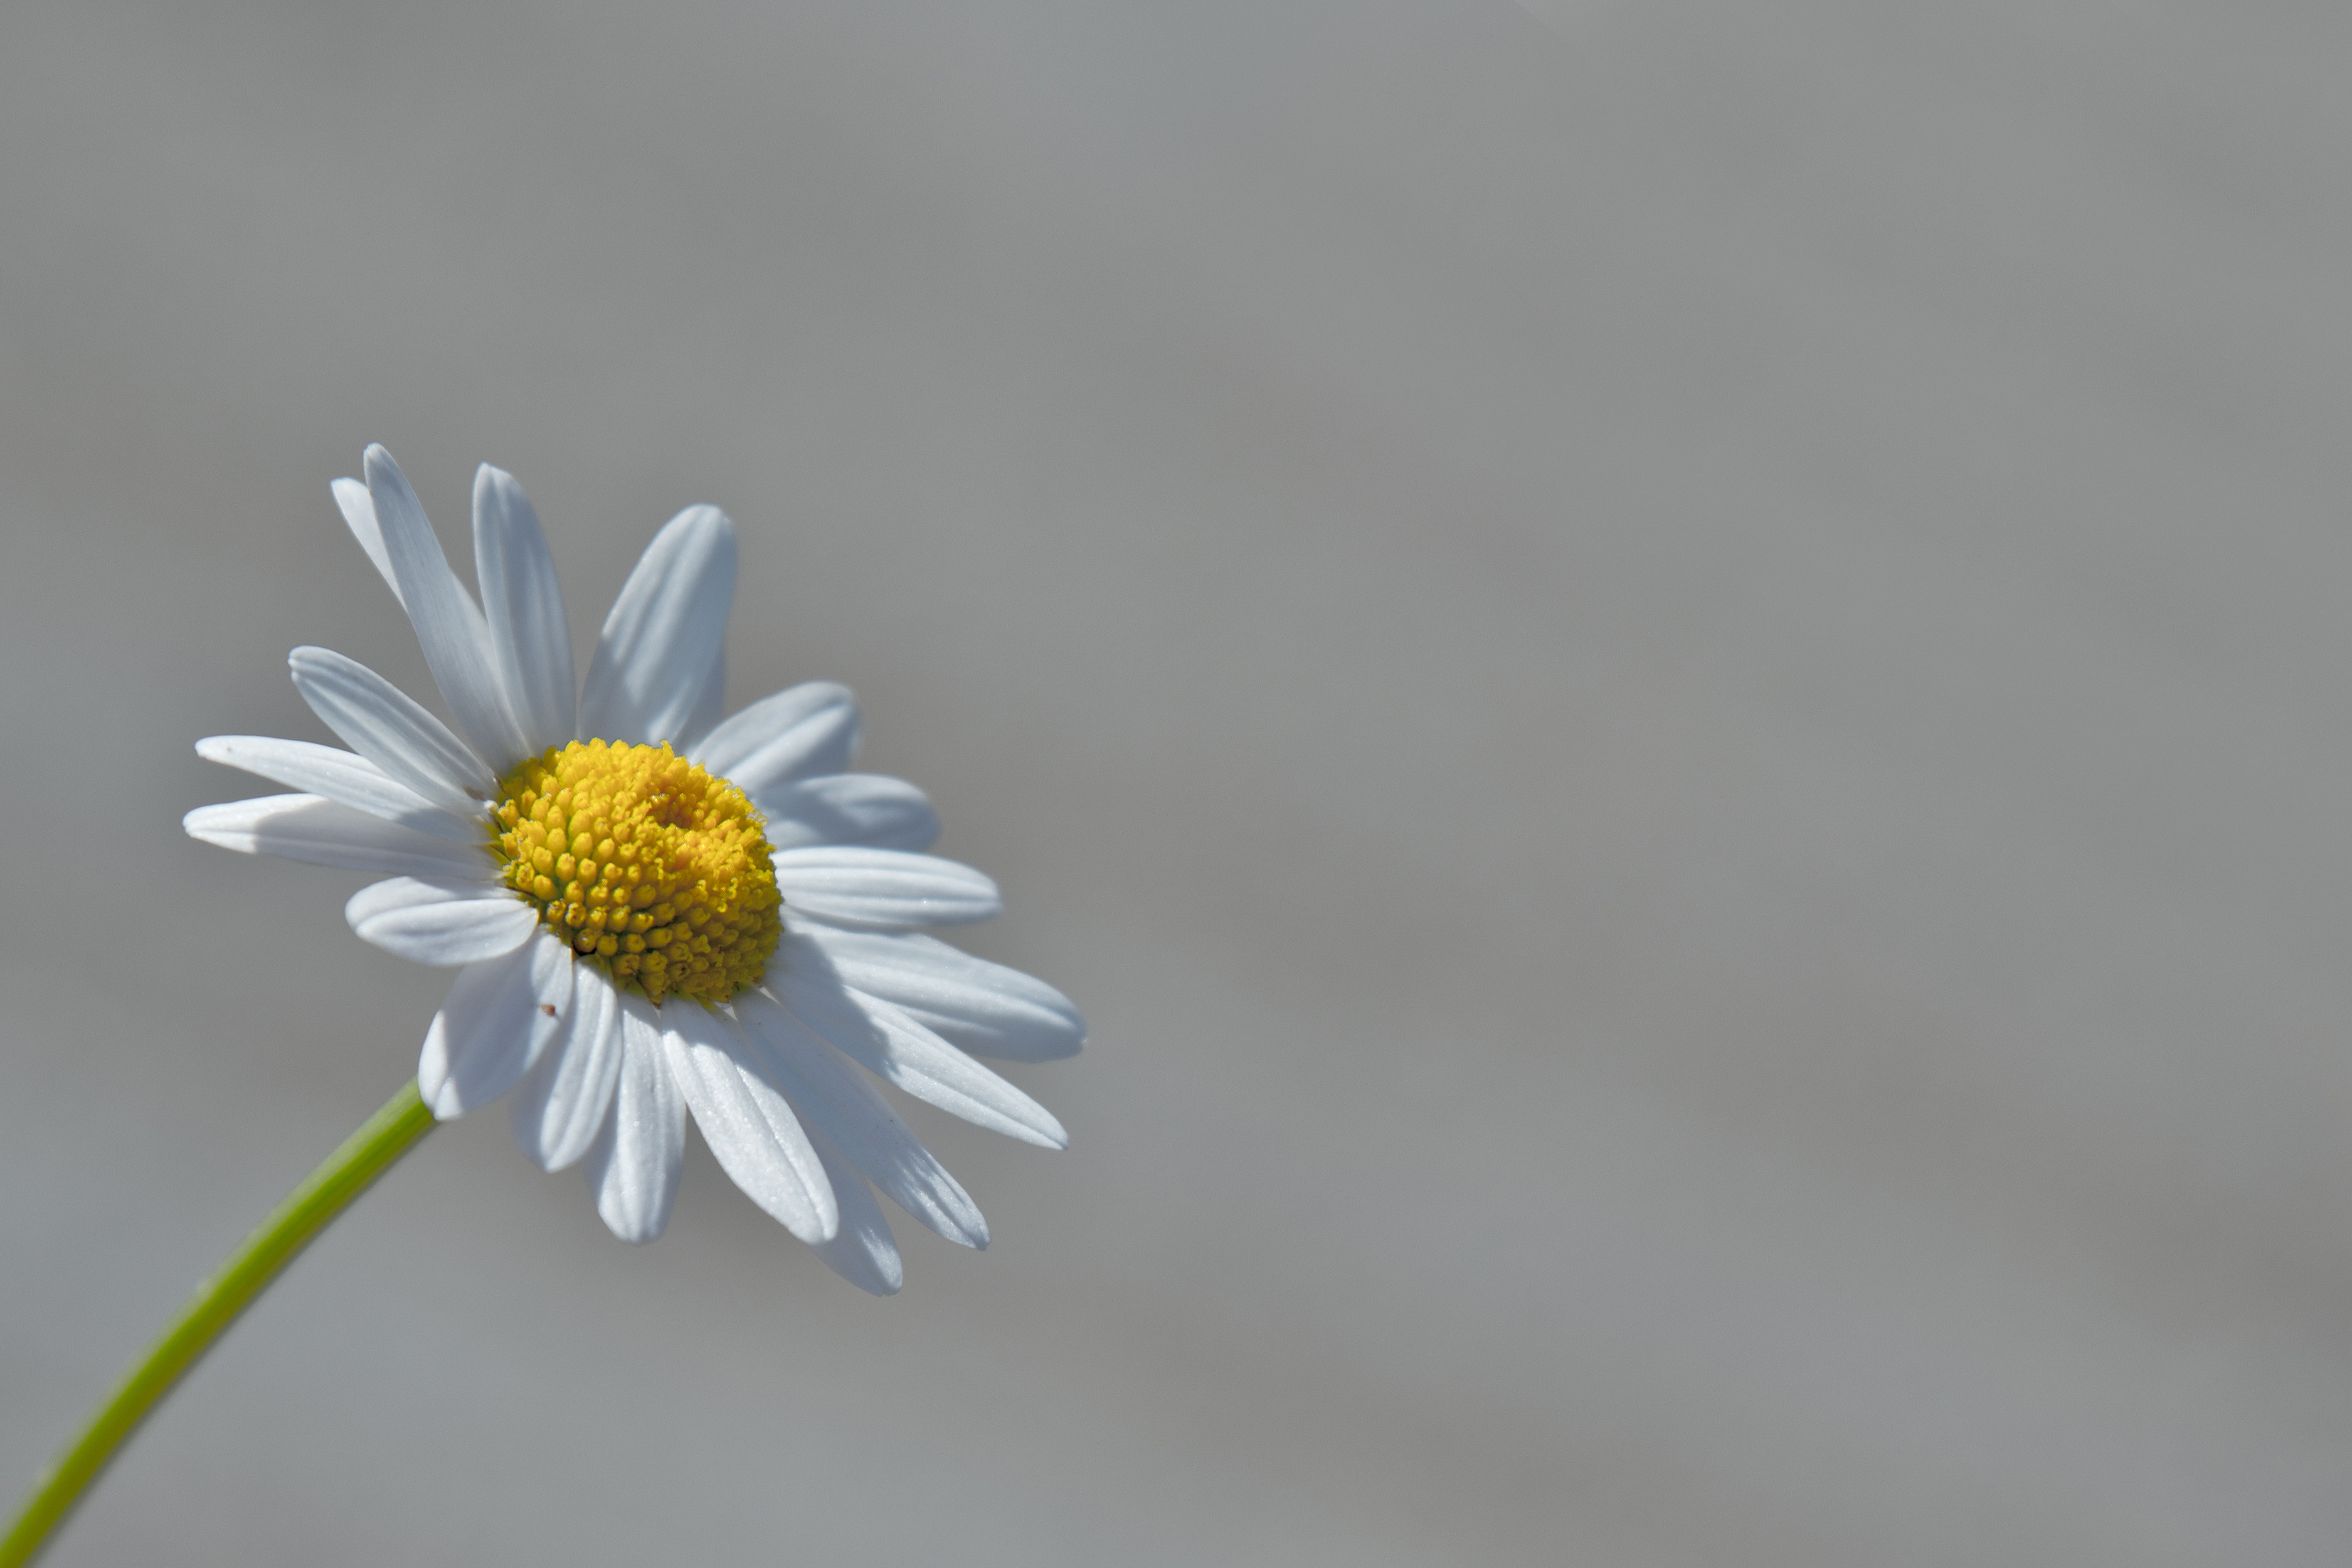
branch, blossom, plant, white, flower, petal, daisy, macro, yellow, flora, close up, marguerite, macro photography, flowering plant, daisy family, oxeye daisy, plant stem, land plant